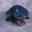
Label: turtle